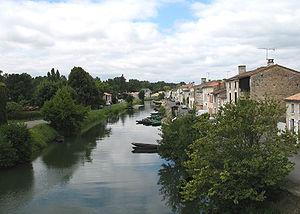
Les Deux-Sèvres sont un département du Centre-Ouest de la France, situé en région Nouvelle-Aquitaine.
La Sèvre Niortaise est un fleuve côtier qui prend sa source près de Sepvret dans les Deux-Sèvres, traverse Niort, puis descend dans le marais poitevin dont elle forme la principale artère hydraulique, pour finir par se jeter dans l'océan Atlantique dans l'anse de l'Aiguillon en face de l'île de Ré.